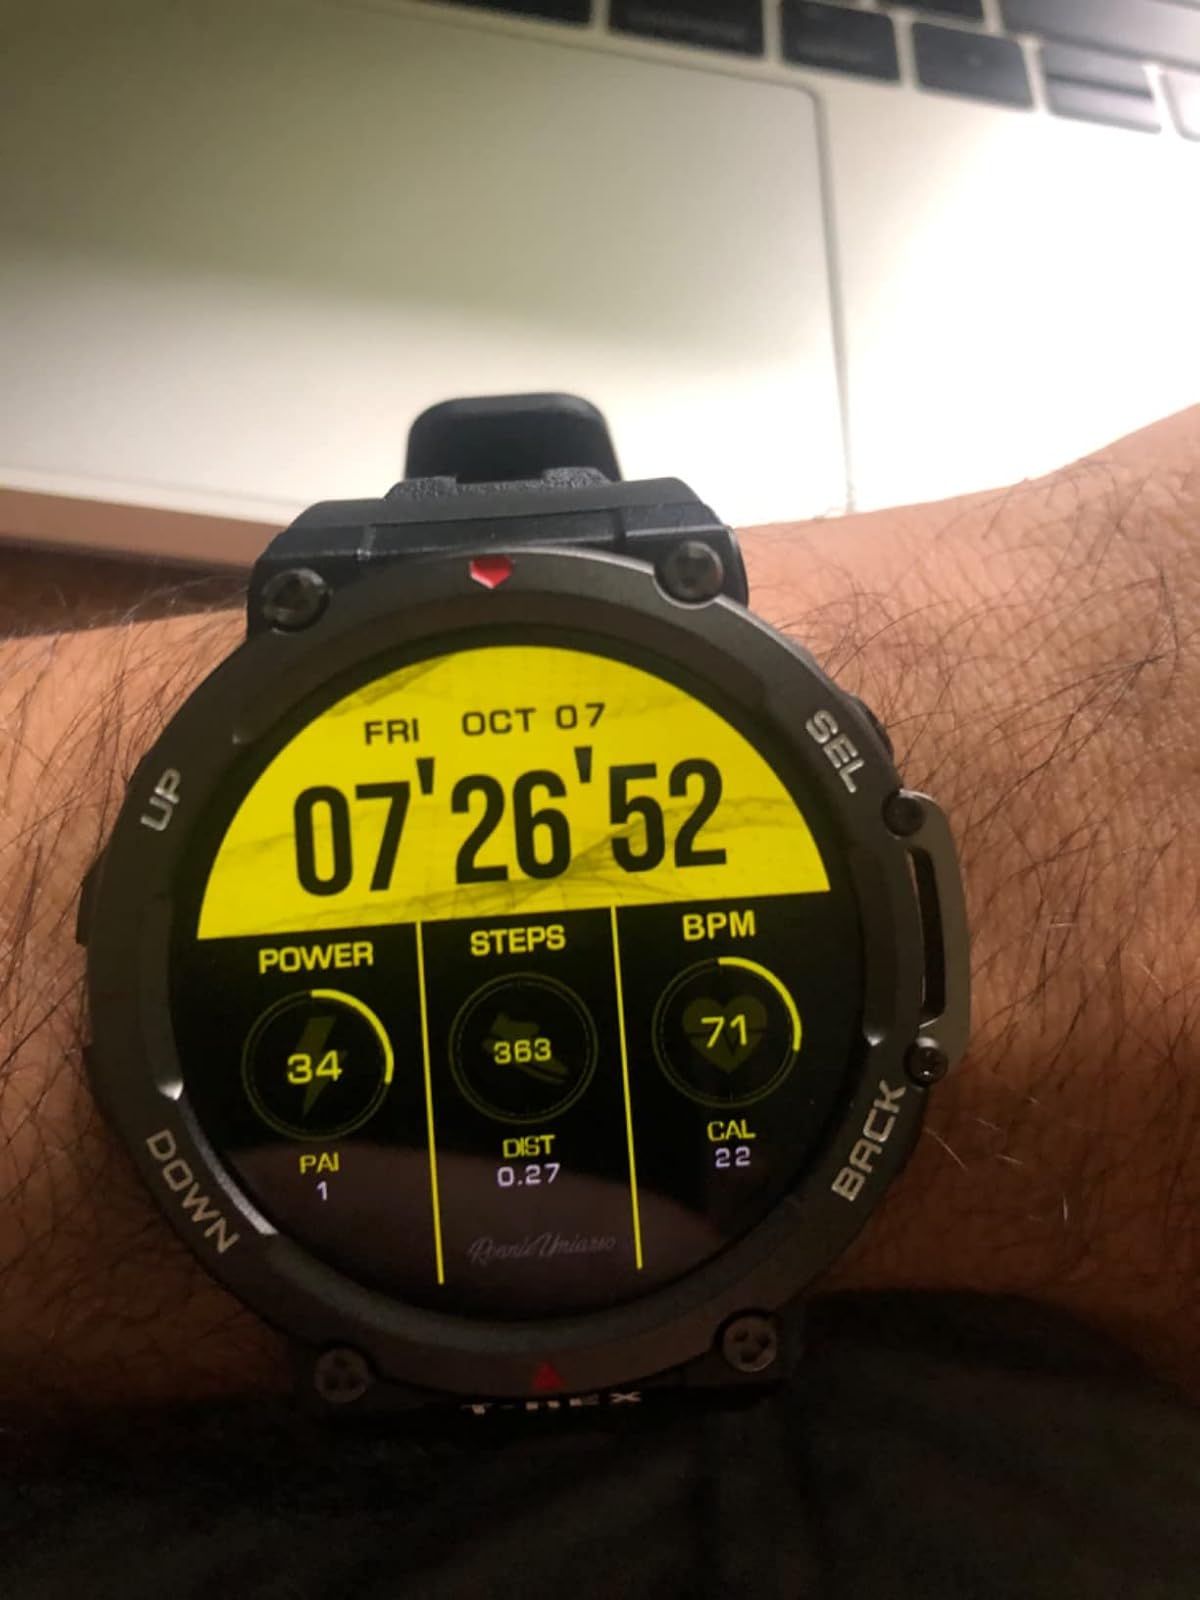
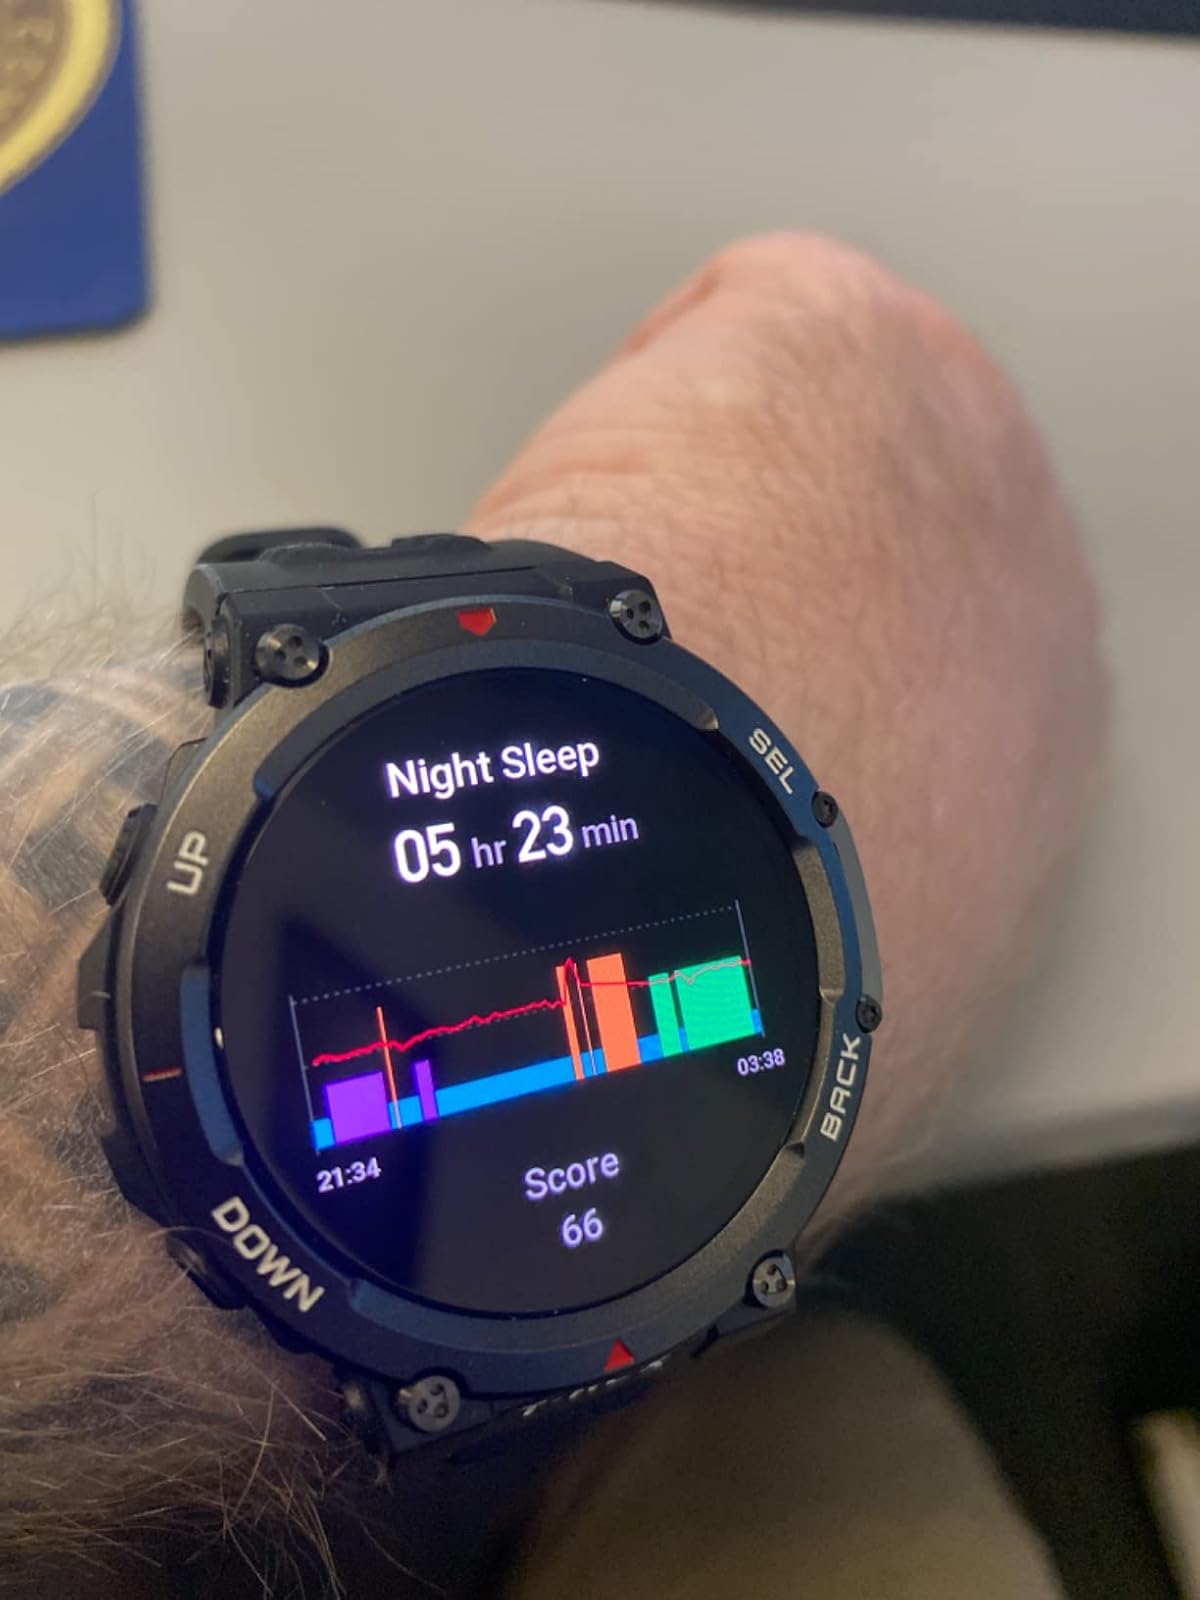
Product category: smartwatch
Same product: yes